Malate Church

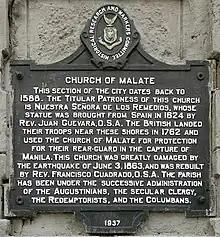
Church HRMC historical marker installed in 1937

In 1591, Malate had only one church and one convent. The church and convent dedicated to the Nativity of Our Lady (Conception) were damaged heavily by the 1645 Luzon earthquake. San Agustín describes the latter as “a magnificent work of arches and stone”. In 1667, both structures were demolished on orders of Governor-General Sabiniano Manrique de Lara due to the threat posed by the pirate Koxinga.